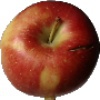
Label: braeburn_apple